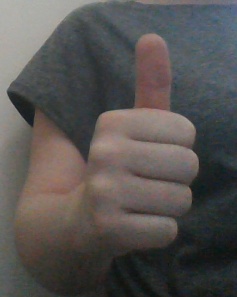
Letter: aleff